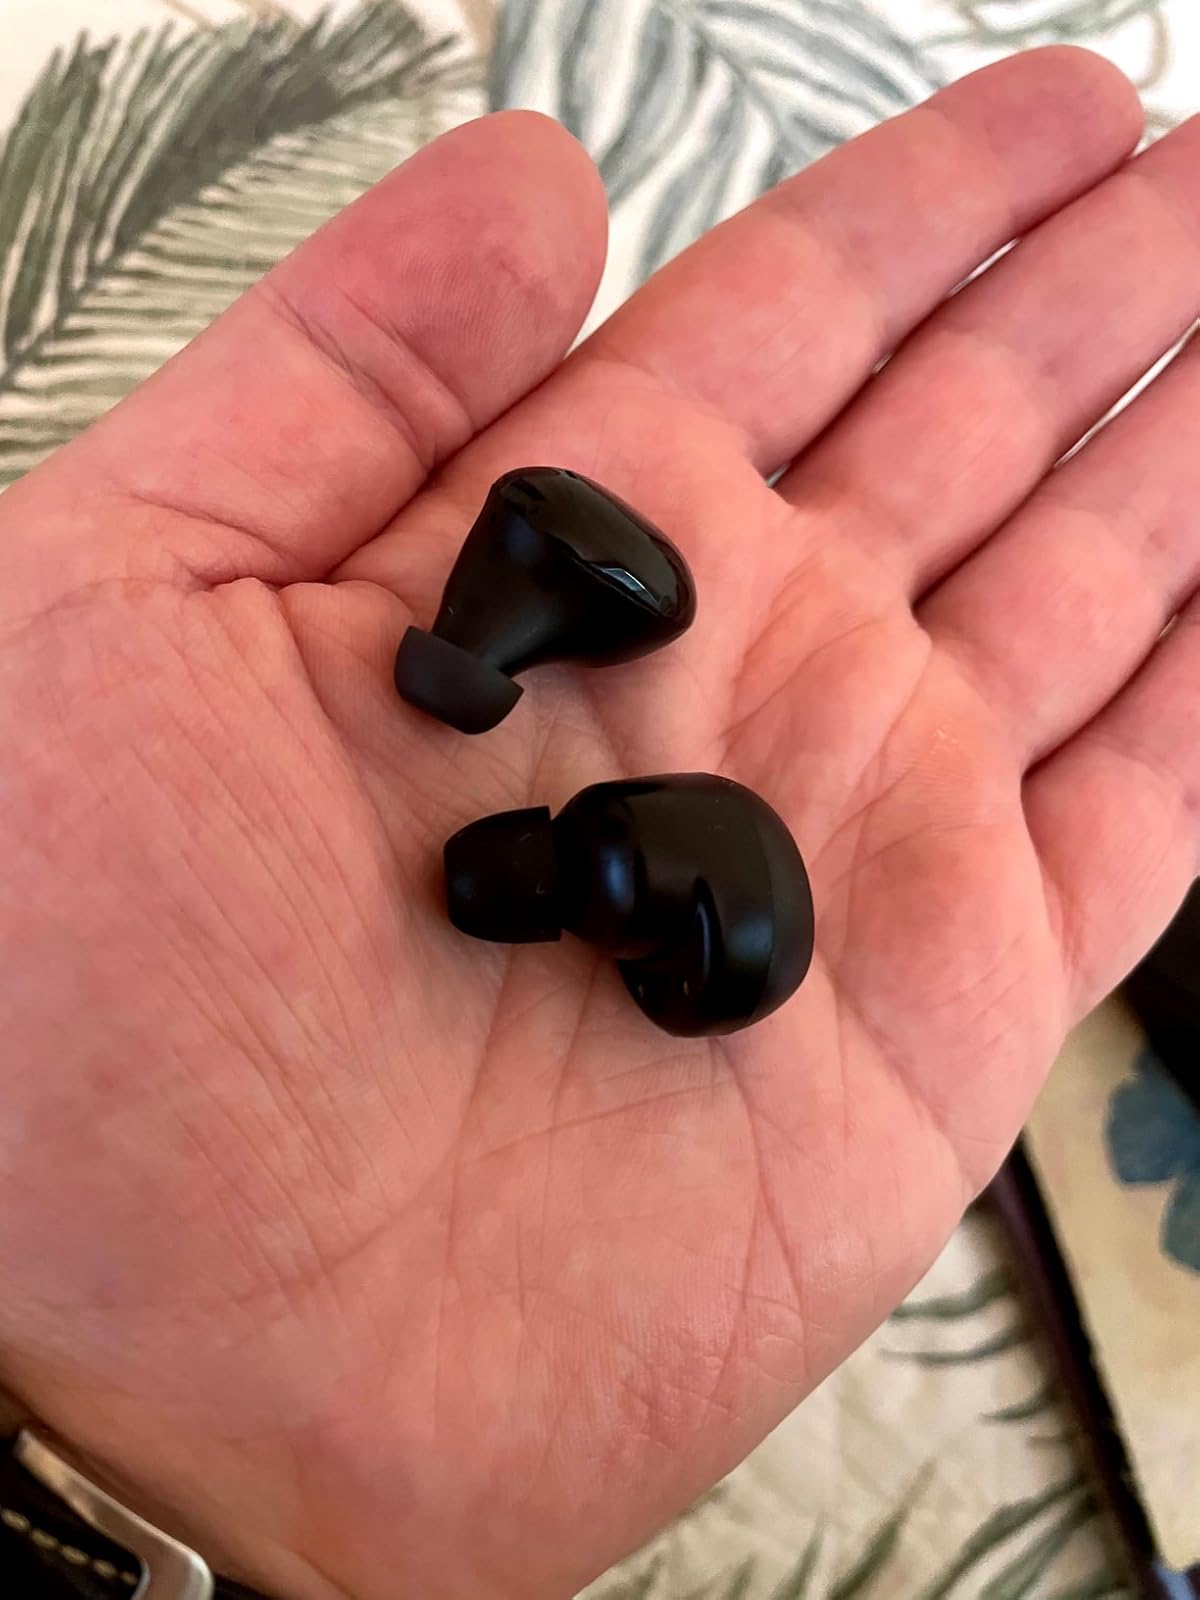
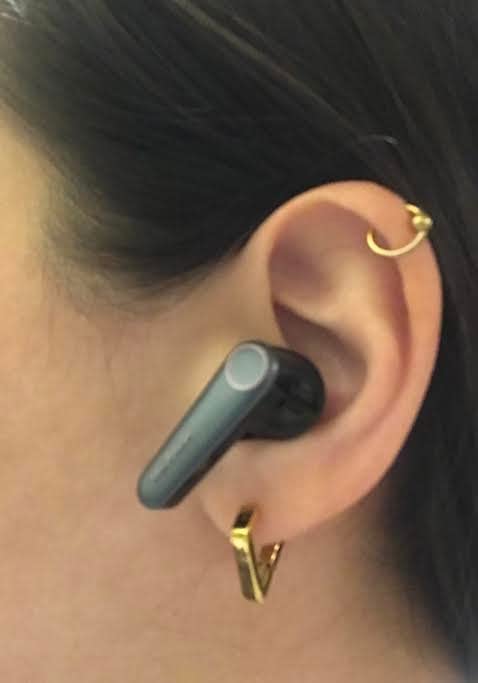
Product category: earbuds
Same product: no